Road safety

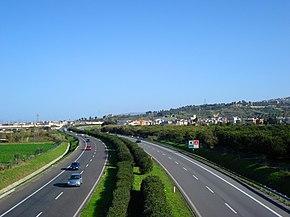
The Autostrada A20 (Italy) with large central median

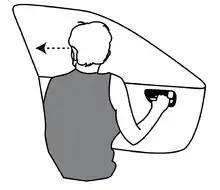
The Dutch Reach - Use far hand on handle when opening to avoid dooring cyclists or injuries to exiting drivers and passengers.

Major highways including motorways, freeways, Autobahnen, autostrade and interstates are designed for safer high-speed operation and generally have lower levels of injury per vehicle km than other roads; for example, in 2013, the German autobahn fatality rate of 1.9 deaths per billion-travel-kilometers compared favorably with the 4.7 rate on urban streets and 6.6 rate on rural roads.